Gibraltar Cruise Terminal

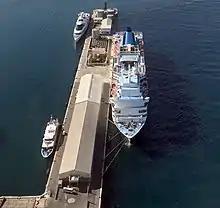
An aerial view

In 1995, the Government of Gibraltar solicited bids for the design and construction of a new cruise terminal in the British Overseas Territory of Gibraltar. Eleven companies submitted bids for the project. Gibraltarian architect Dennis Mosquera was selected to design the terminal, and the company Profield Contractors was chosen to build it. The architect and builders worked within a limited budget of £600,000. The cruise terminal building was originally a warehouse on the Western Arm of the North Mole of Gibraltar Harbour. While unused, the walls of the former warehouse were deemed to be structurally sound. The building was gutted, and given a new floor and insulated roof. Walls of white, chipped stone were installed. The overall effect was one of airiness and a neoclassical appearance. The colour scheme used shades of blue and yellow, sunny Mediterranean colours. The terminal was further decorated with plants, art with a nautical motif, and lighting.